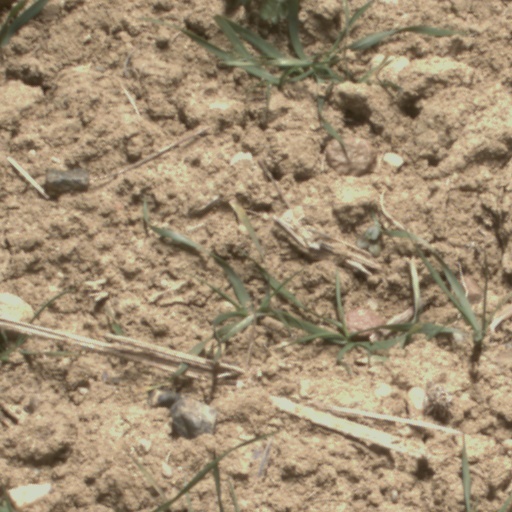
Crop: wheat